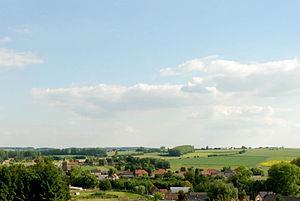
Les Ardennes flamandes sont une région naturelle sise entre l'Escaut et la Dendre, caractérisée par son aspect vallonné. Topographiquement et géologiquement, elle est la même que le Pays des Collines de la région wallonne immédiatement voisine, et semblable aux monts de Flandre plus à l'ouest en Flandre Occidentale et en Flandre française. Son sommet, le Mont de l'Enclus, se trouve sur la frontière entre les deux régions. Du point de vue administratif, les Ardennes flamandes sont en Flandre-Orientale.